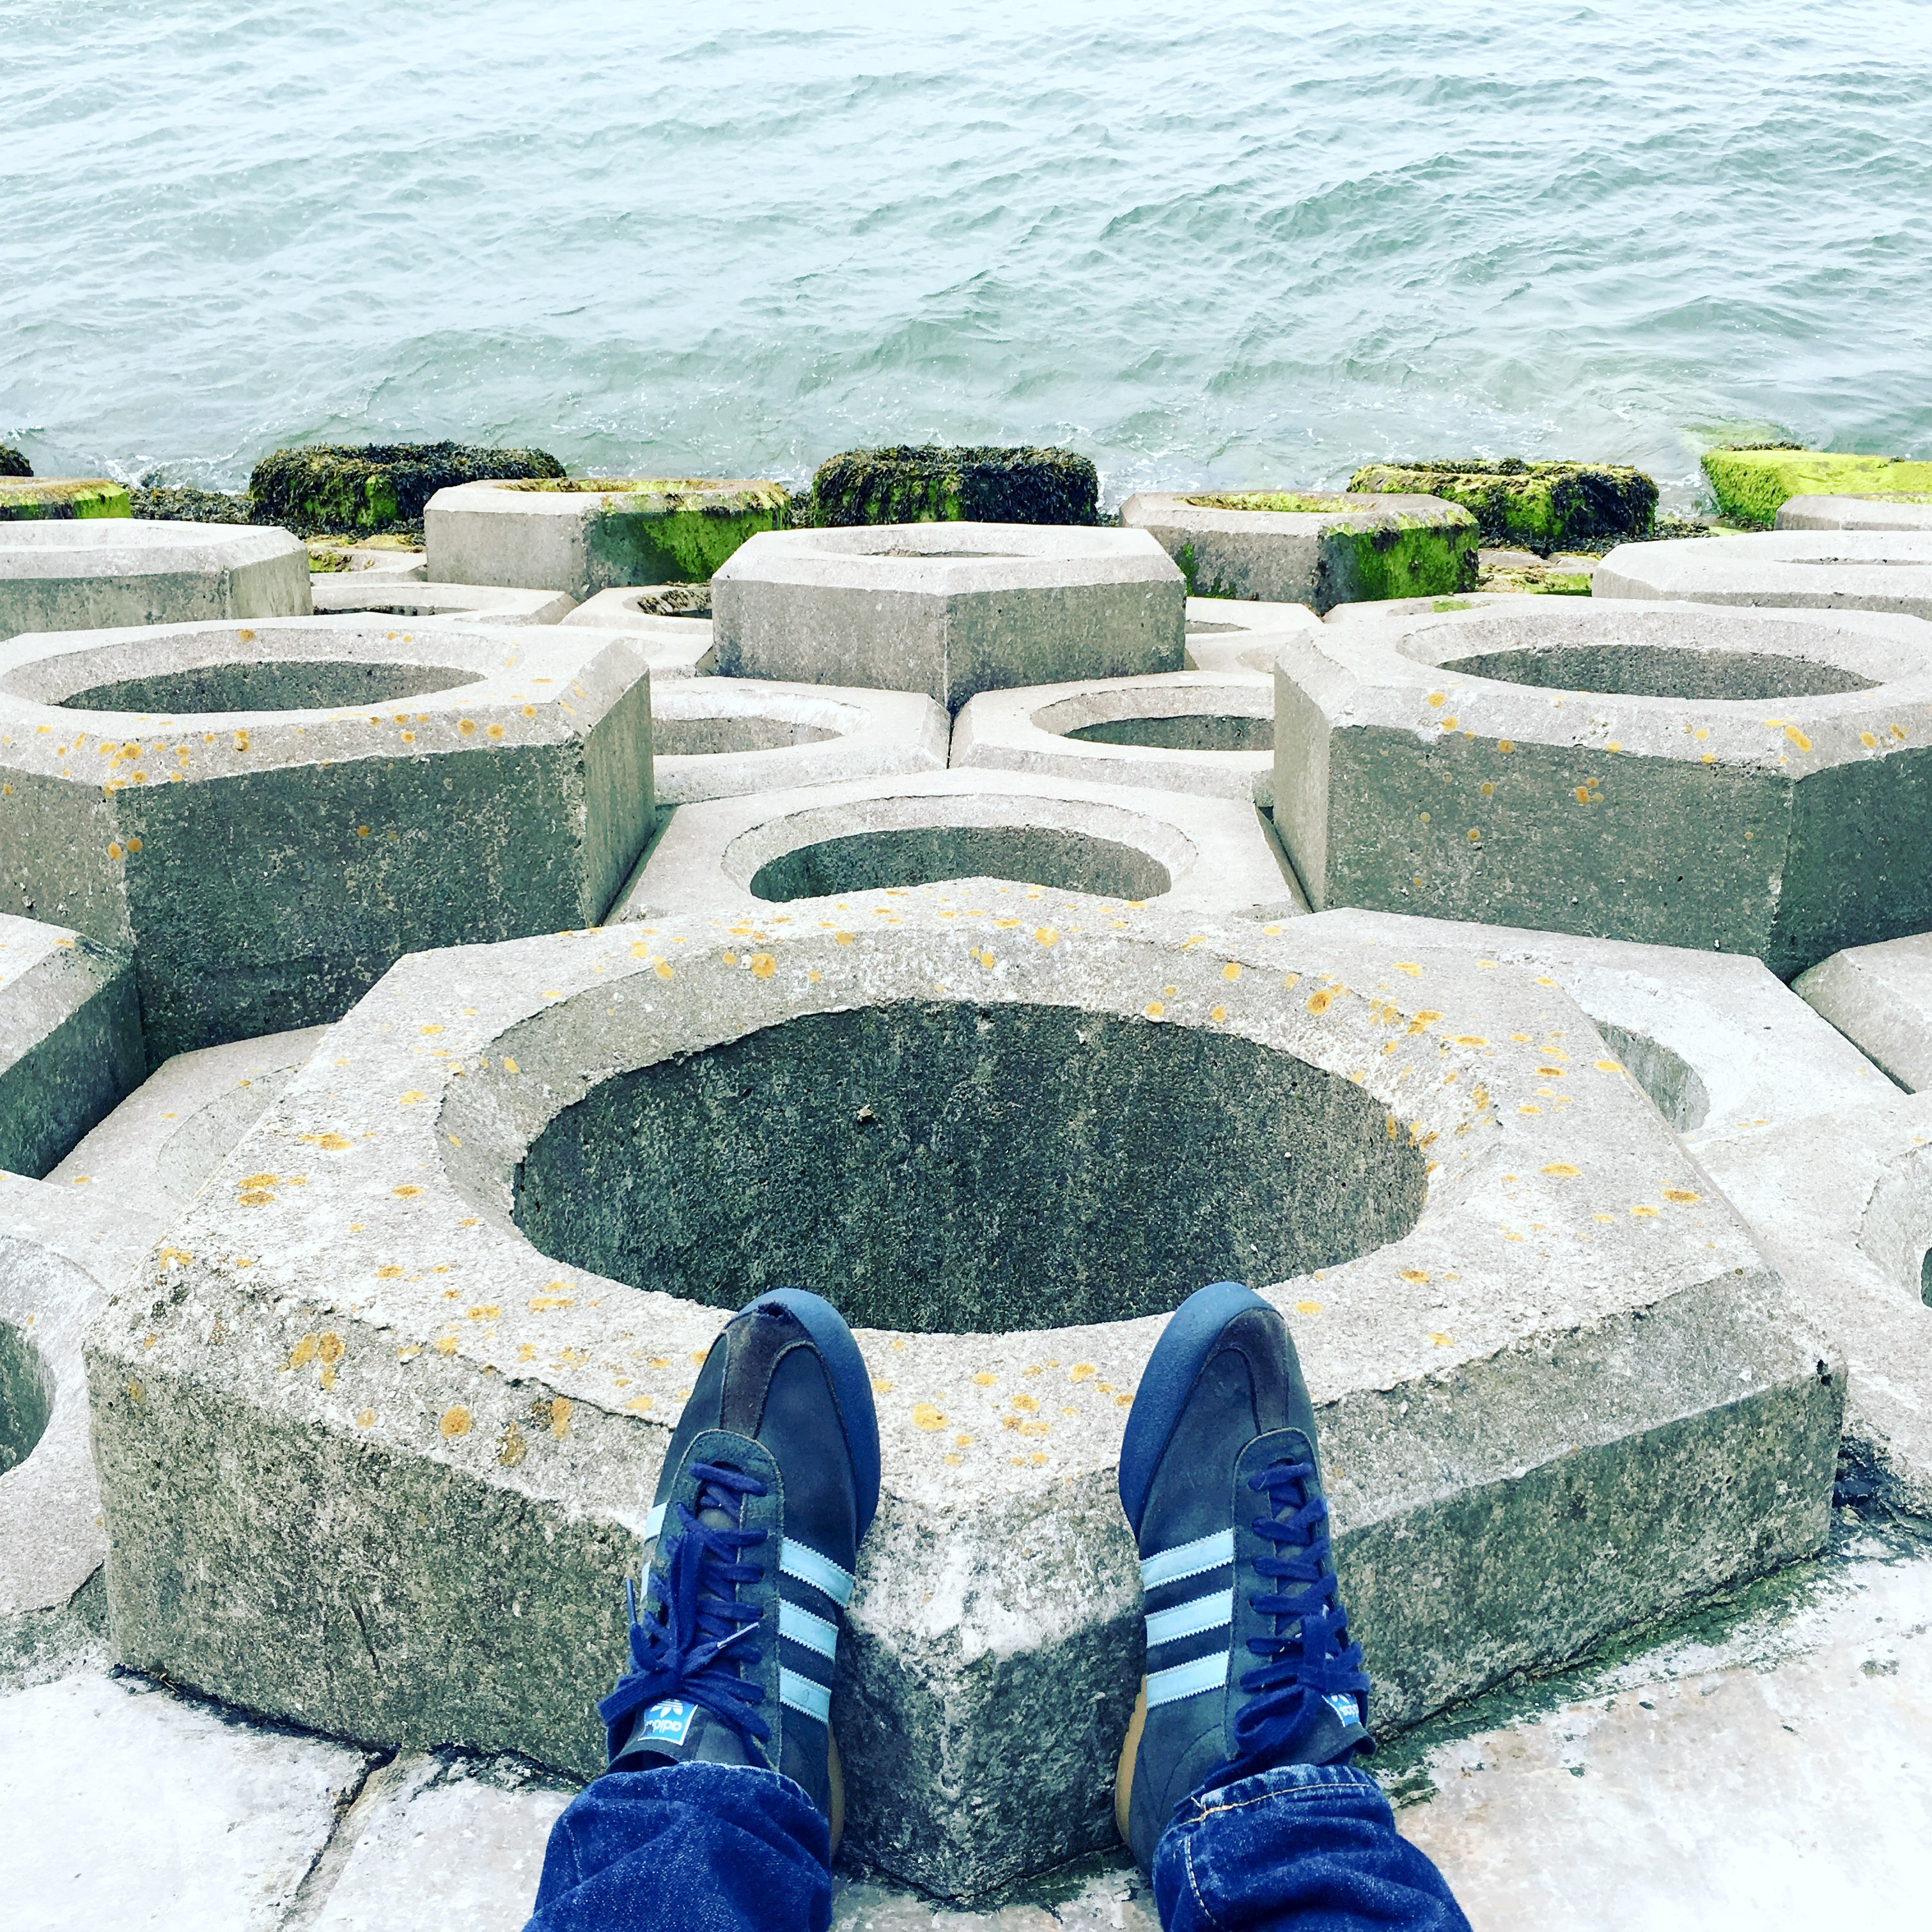
rock, swimming pool, fountain, water feature